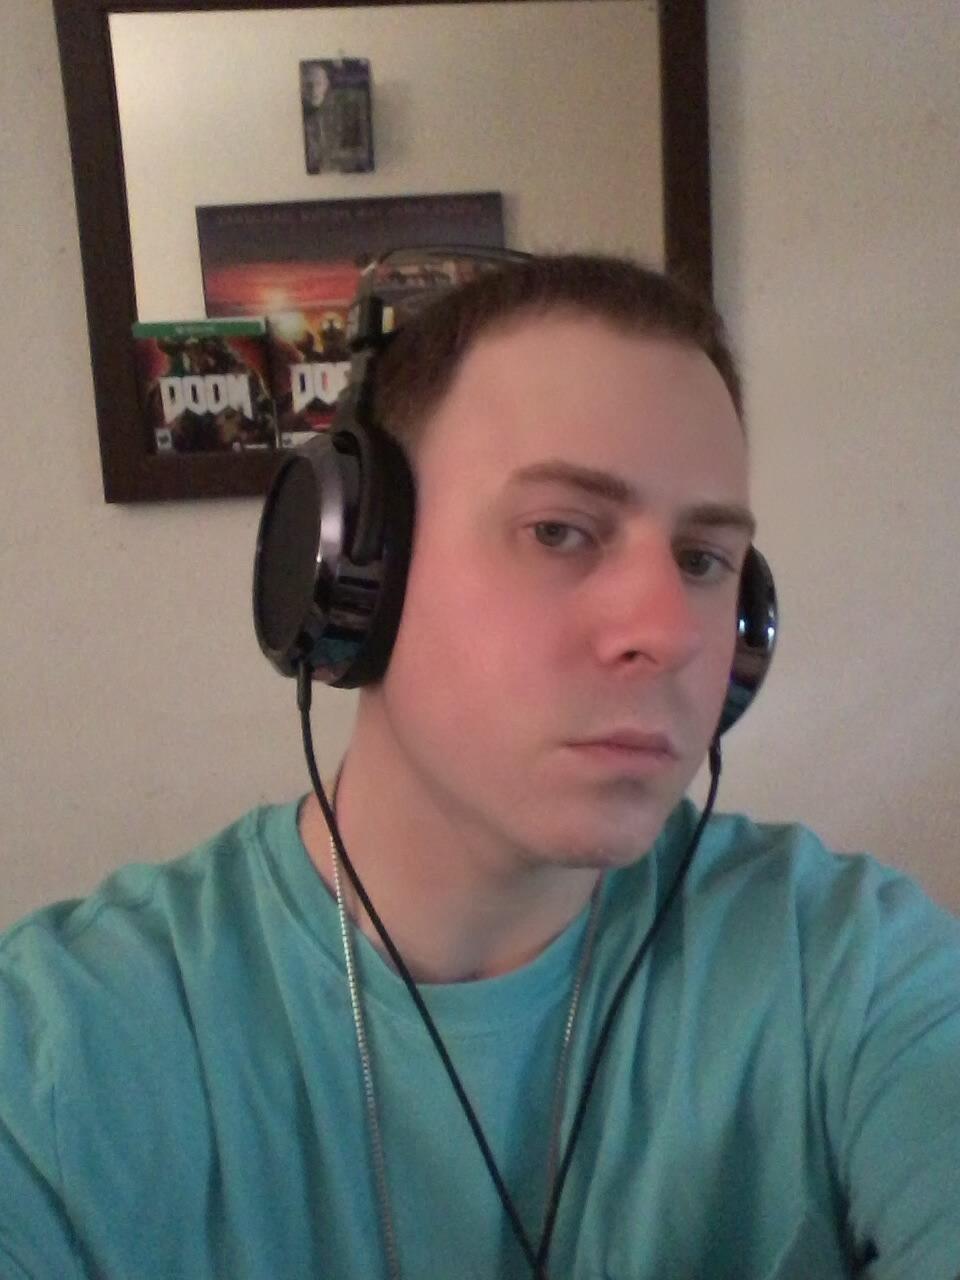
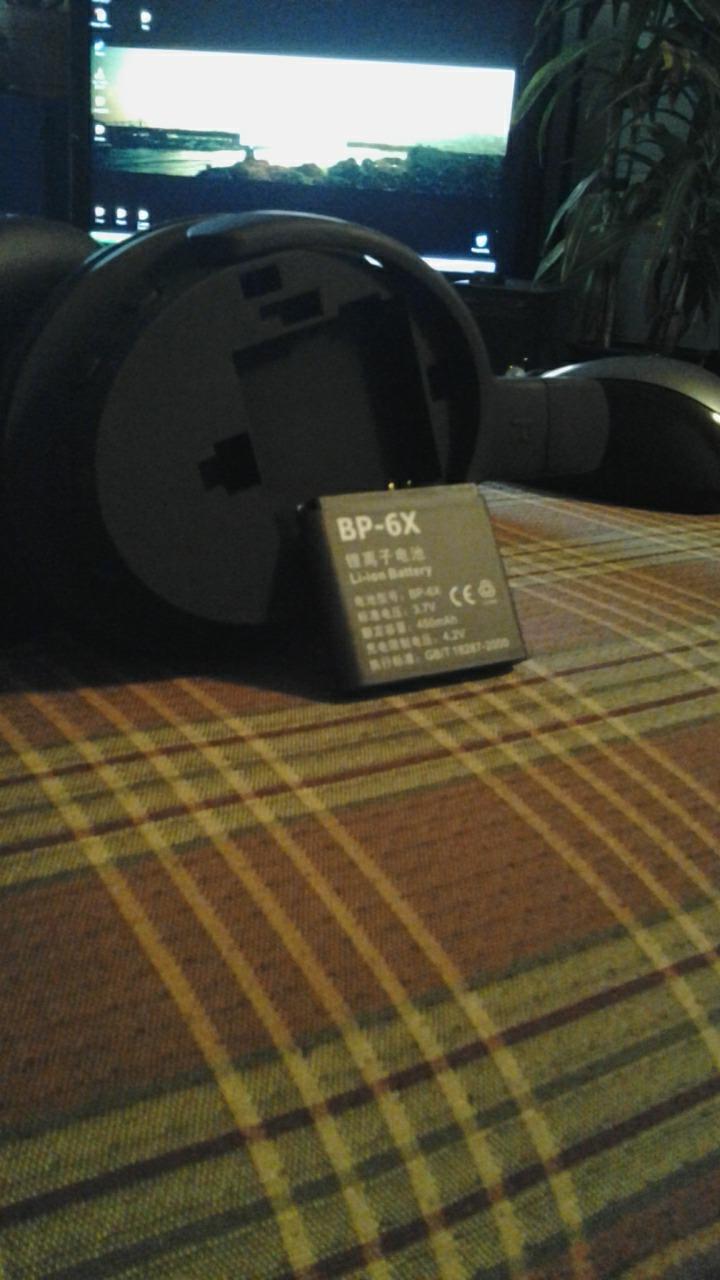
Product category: headphones
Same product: no